43rd Infantry Regiment (United States)

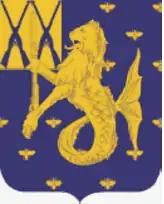
Coat of arms

The 43rd Philippine Scout Infantry Regiment (43rd INF (PS)) was part of USAFFE's Philippine Division, during World War II.